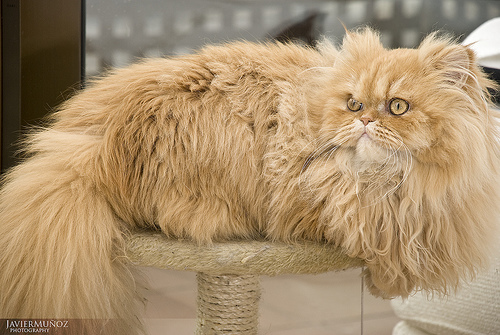
Animal: cat
Breed: persian